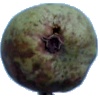
Label: Pear Stone 1